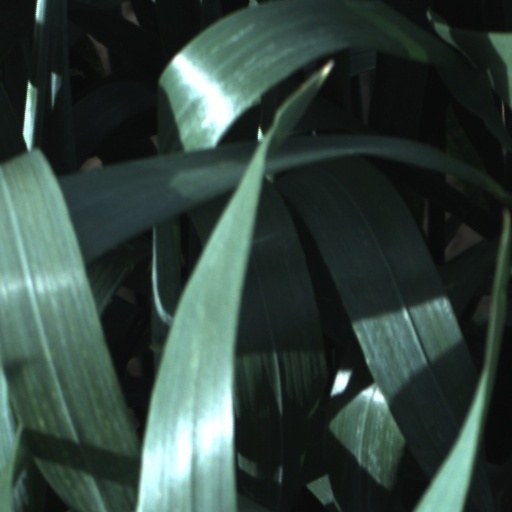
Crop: wheat